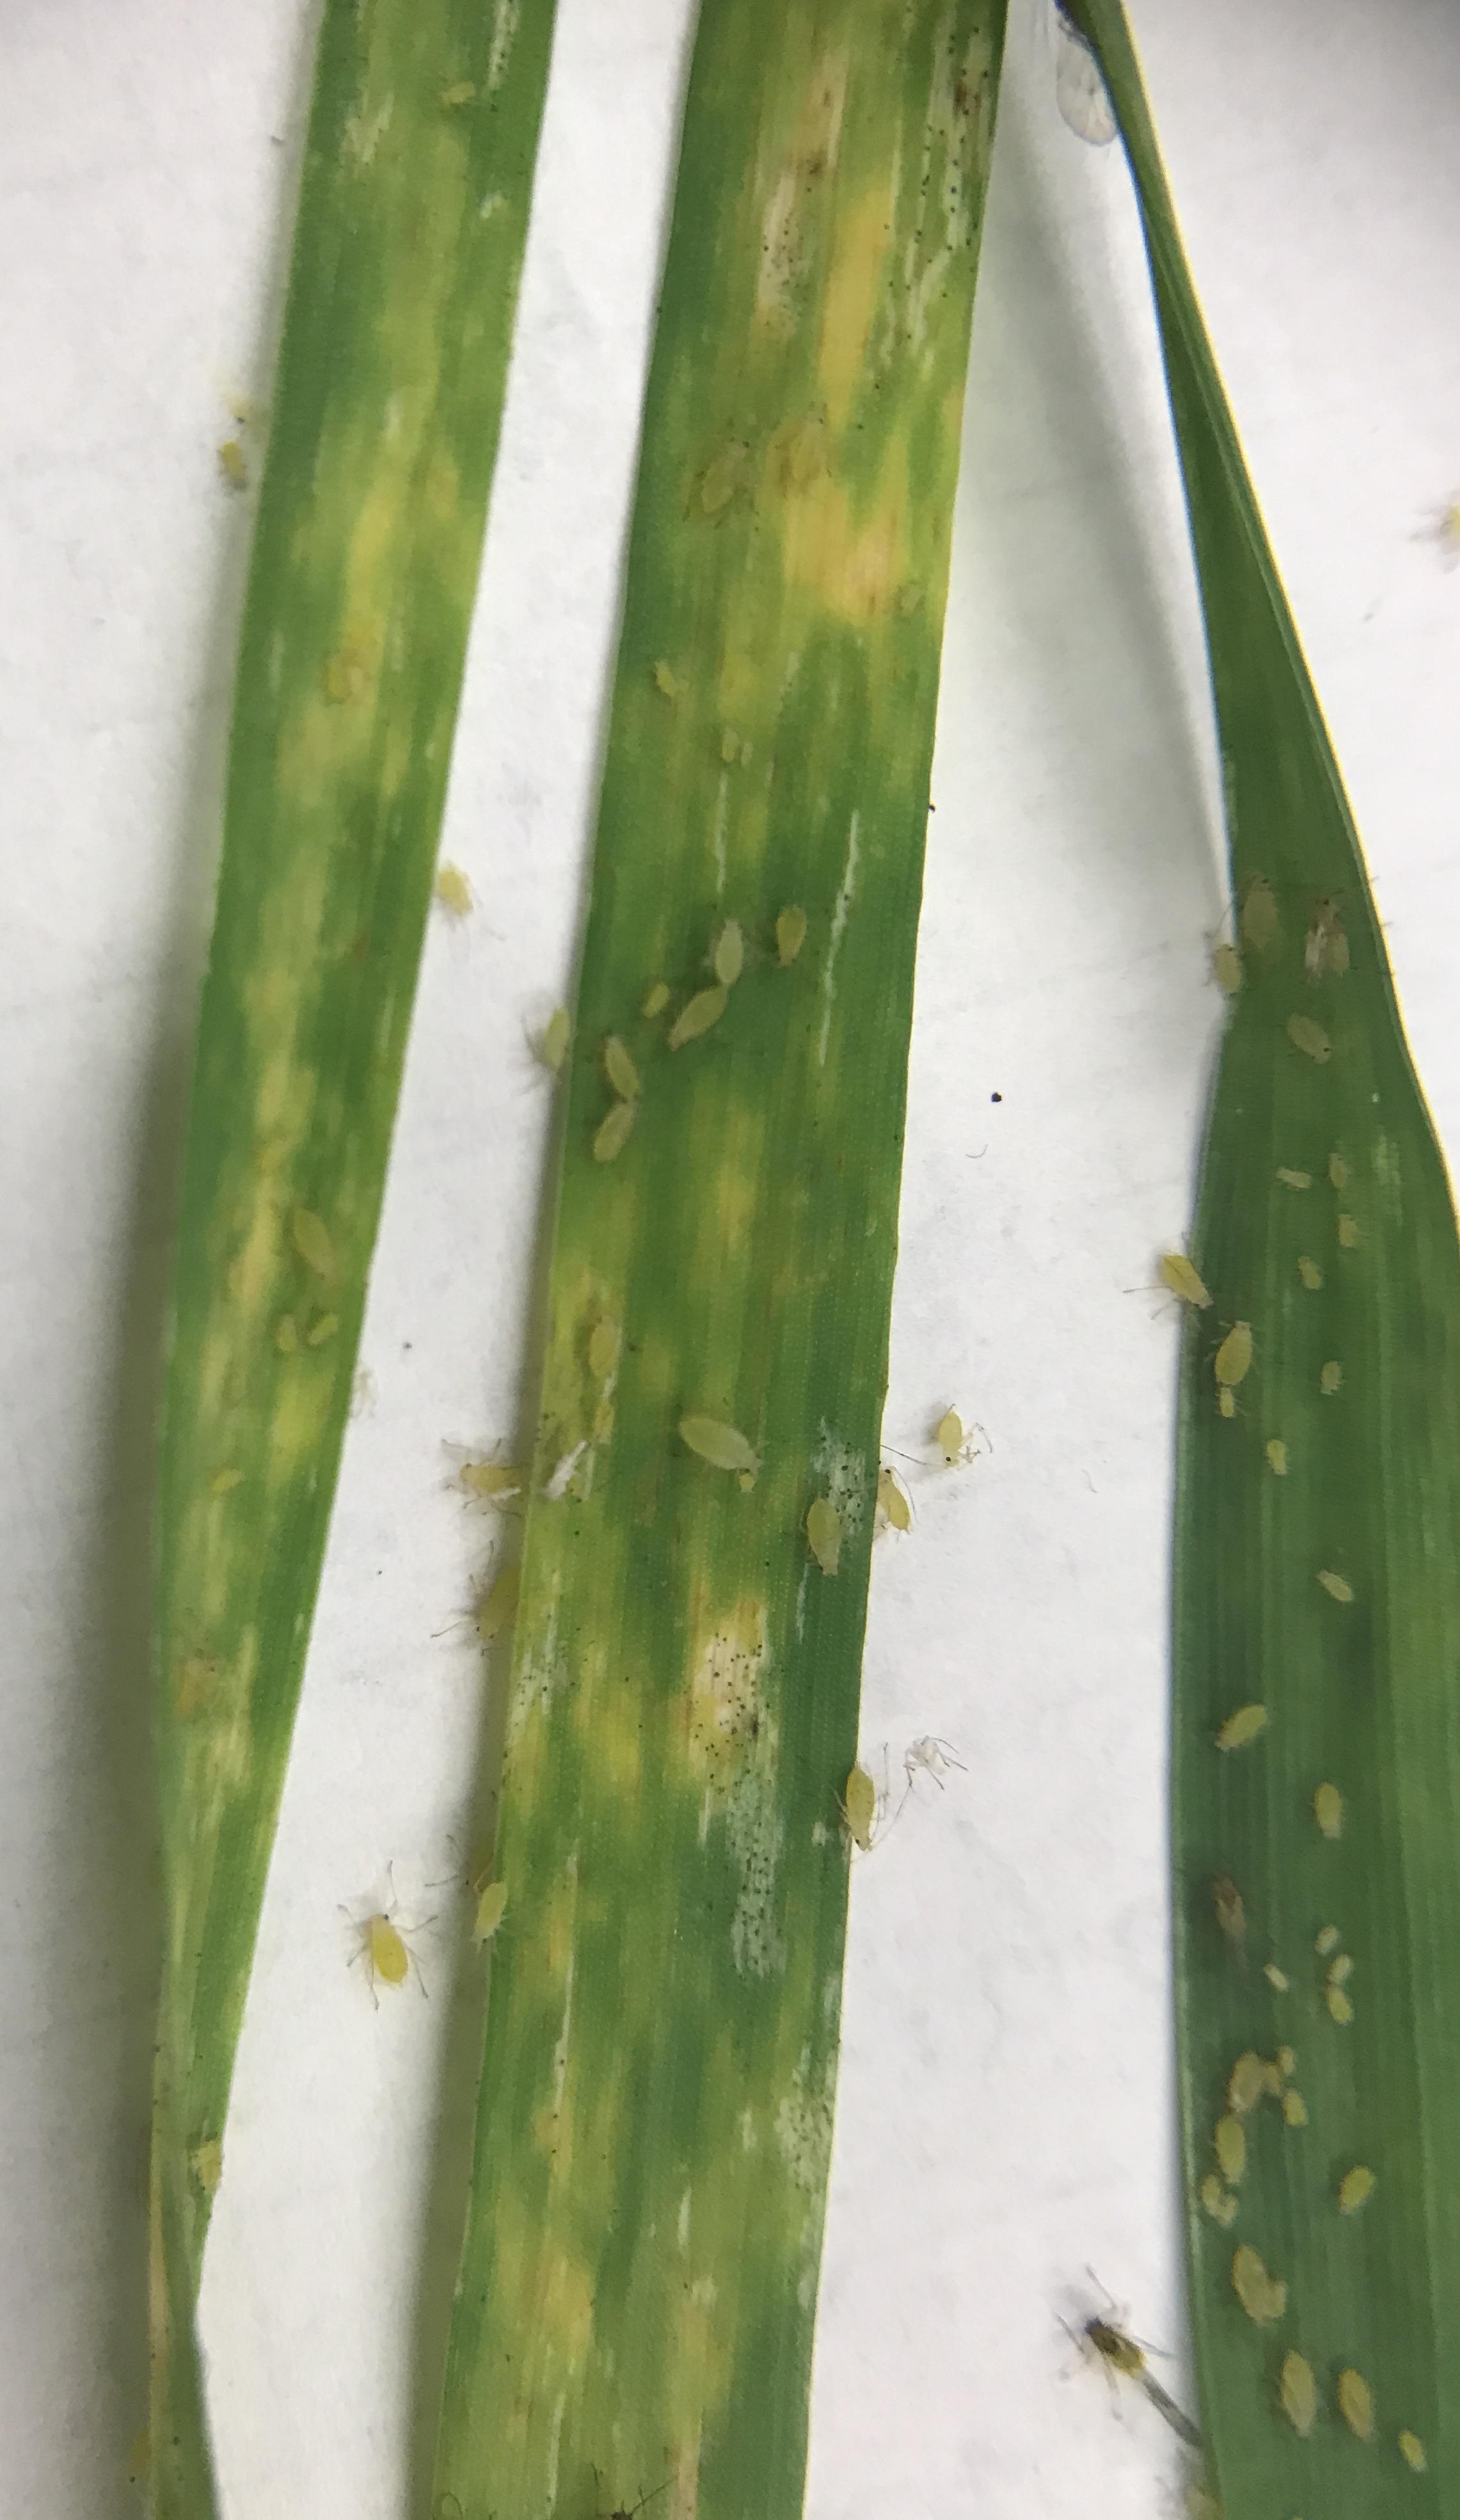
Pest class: cereal_grass_aphid